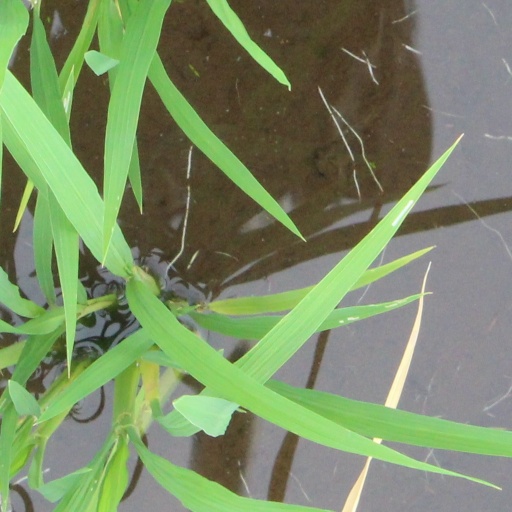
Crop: rice